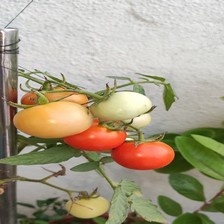
Label: tomato